History of the Palace of Westminster

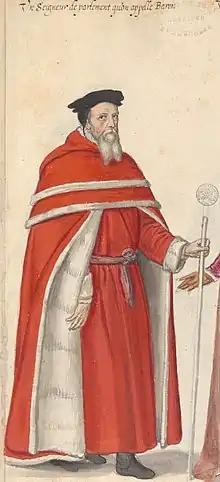
A lord of the Parliament, also called a baron, illustrated in the manuscript "Théâtre de tous les peuples et nations de la terre avec leurs habits et ornemens divers, tant anciens que modernes, diligemment depeints au naturel". Painted by Lucas d'Heere in the 2nd half of the 16th century. Preserverd in the Ghent University Library.

The Palace of Westminster site was strategically important during the Middle Ages, as it was located on the banks of the River Thames. Known in medieval times as Thorney Island, the site may have been first-used for a royal residence by Canute the Great during his reign from 1016 to 1035. St Edward the Confessor, the penultimate Anglo-Saxon monarch of England, built a royal palace on Thorney Island just west of the City of London at about the same time as he built Westminster Abbey (1045–1050). Thorney Island and the surrounding area soon became known as Westminster (a portmanteau of the words "West Minster"). Neither the buildings used by the Anglo-Saxons nor those used by William I survive. The oldest existing part of the Palace, Westminster Hall, dates from the reign of William I's successor, King William II.